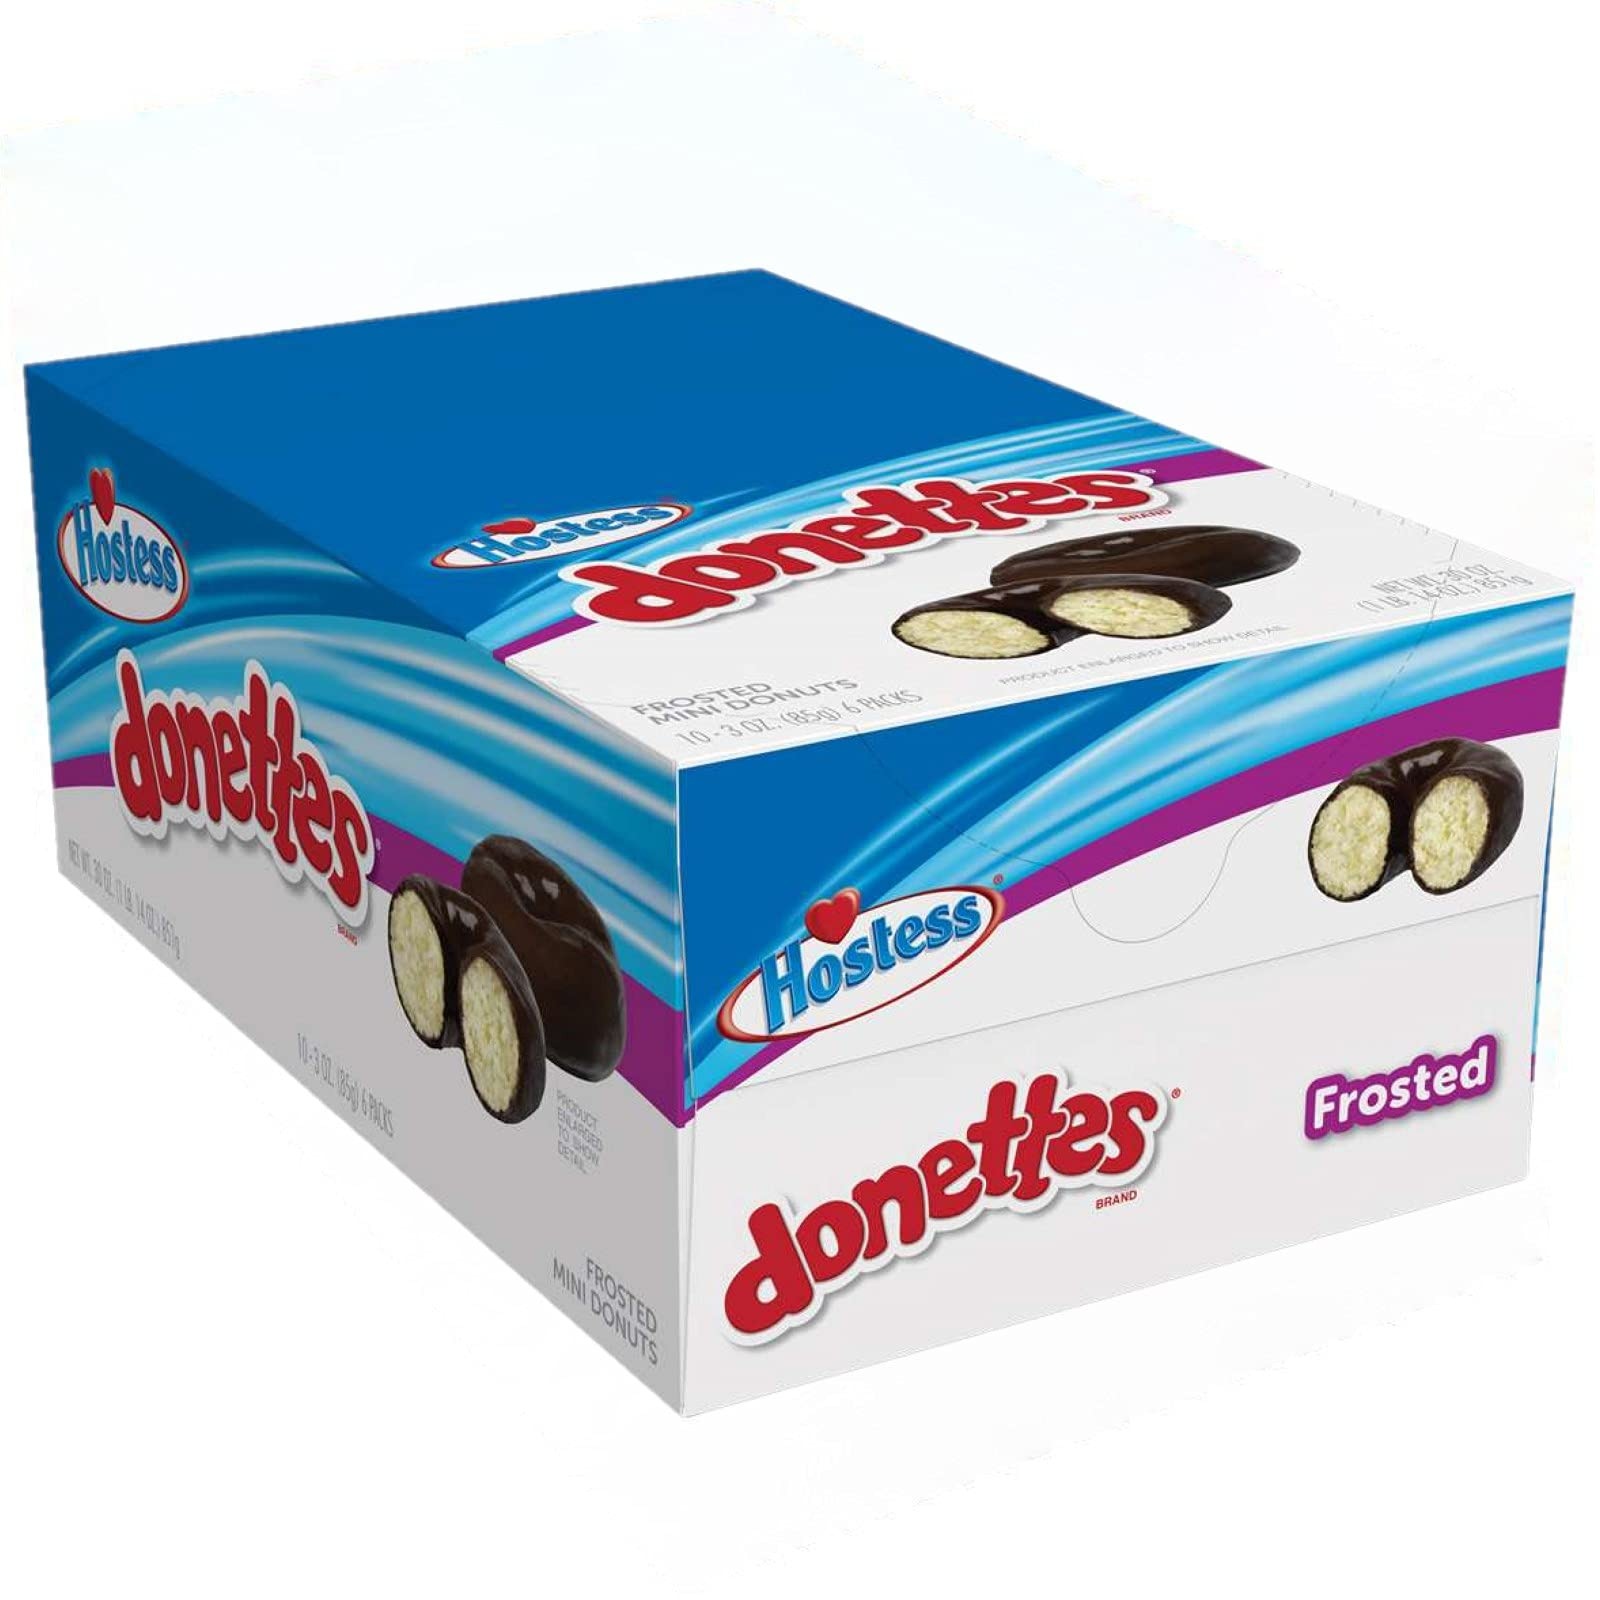
Item Name: Hostess Donettes Mini Donuts, Frosted, 3 Ounce, 10 Count
Bullet Point: 504a hostess
Product Description: 504a hostess
Value: 1.0
Unit: count

Price: 29.745